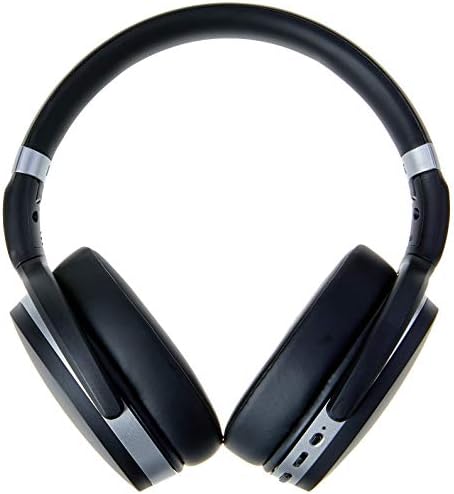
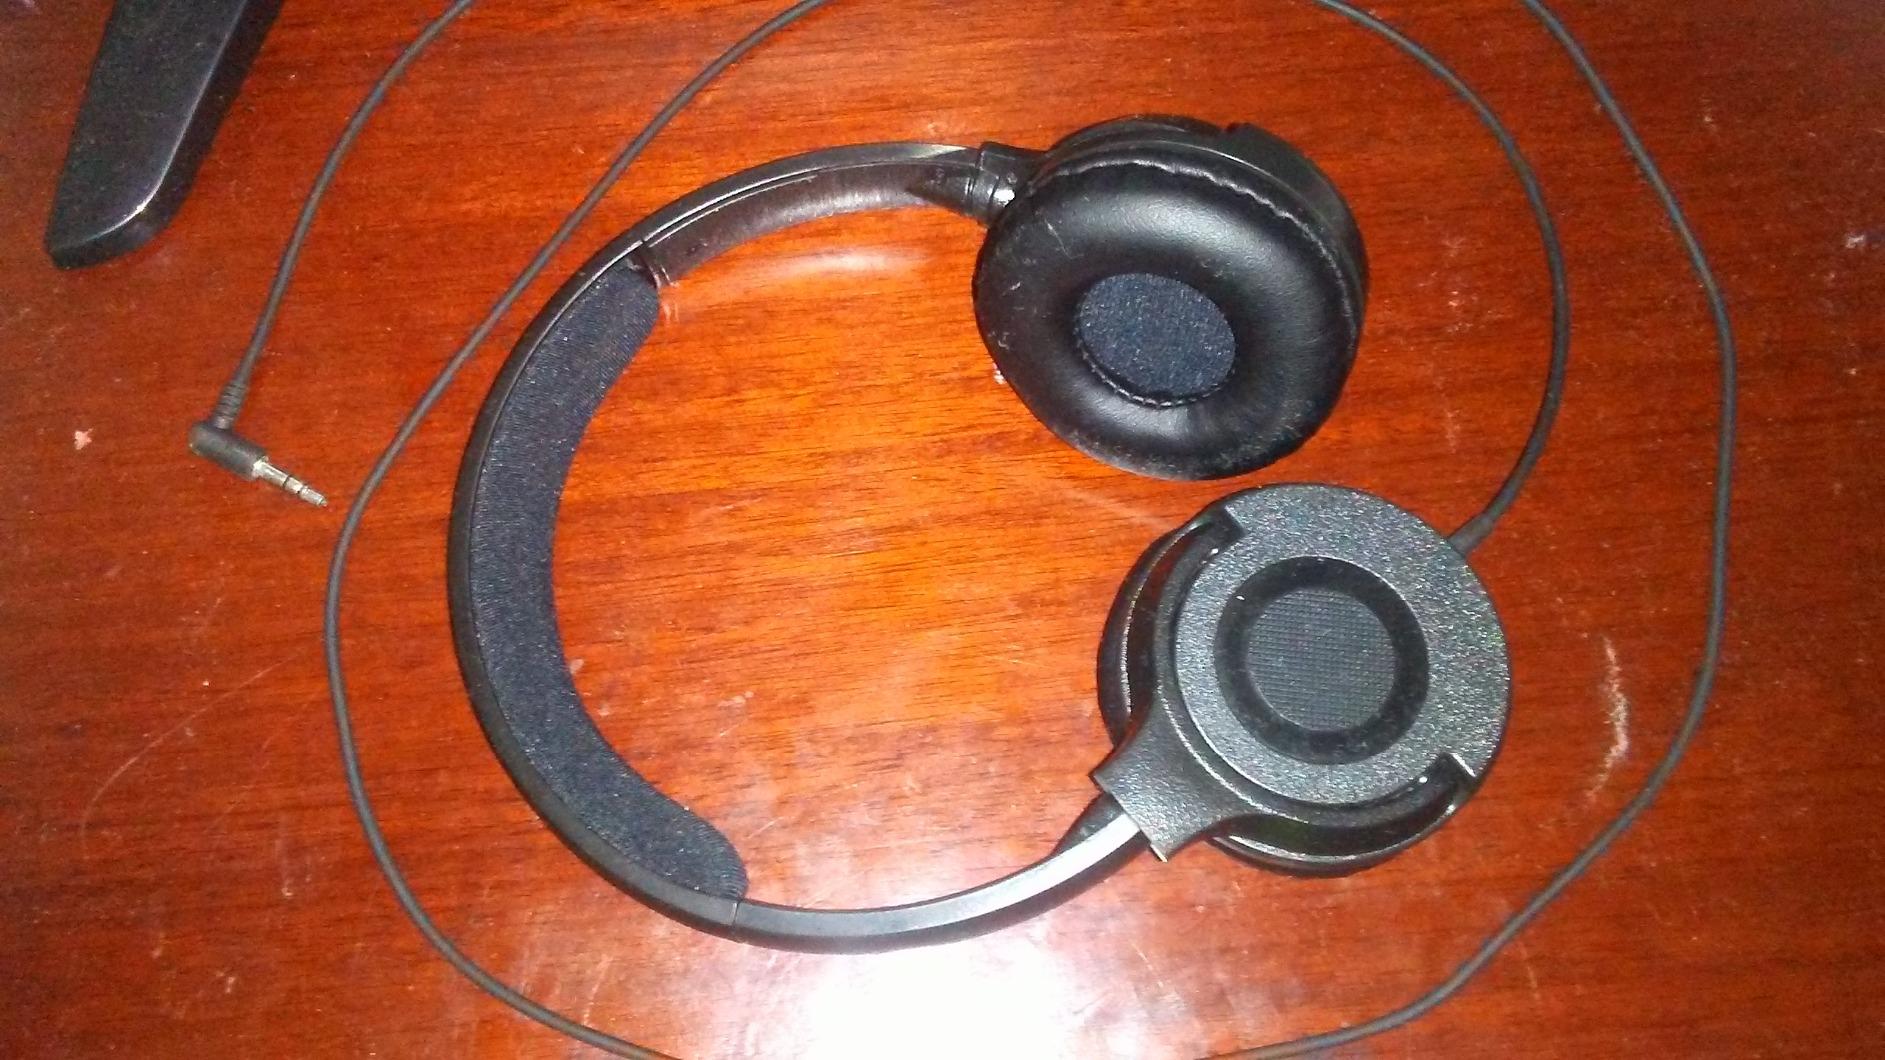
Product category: headphones
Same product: no